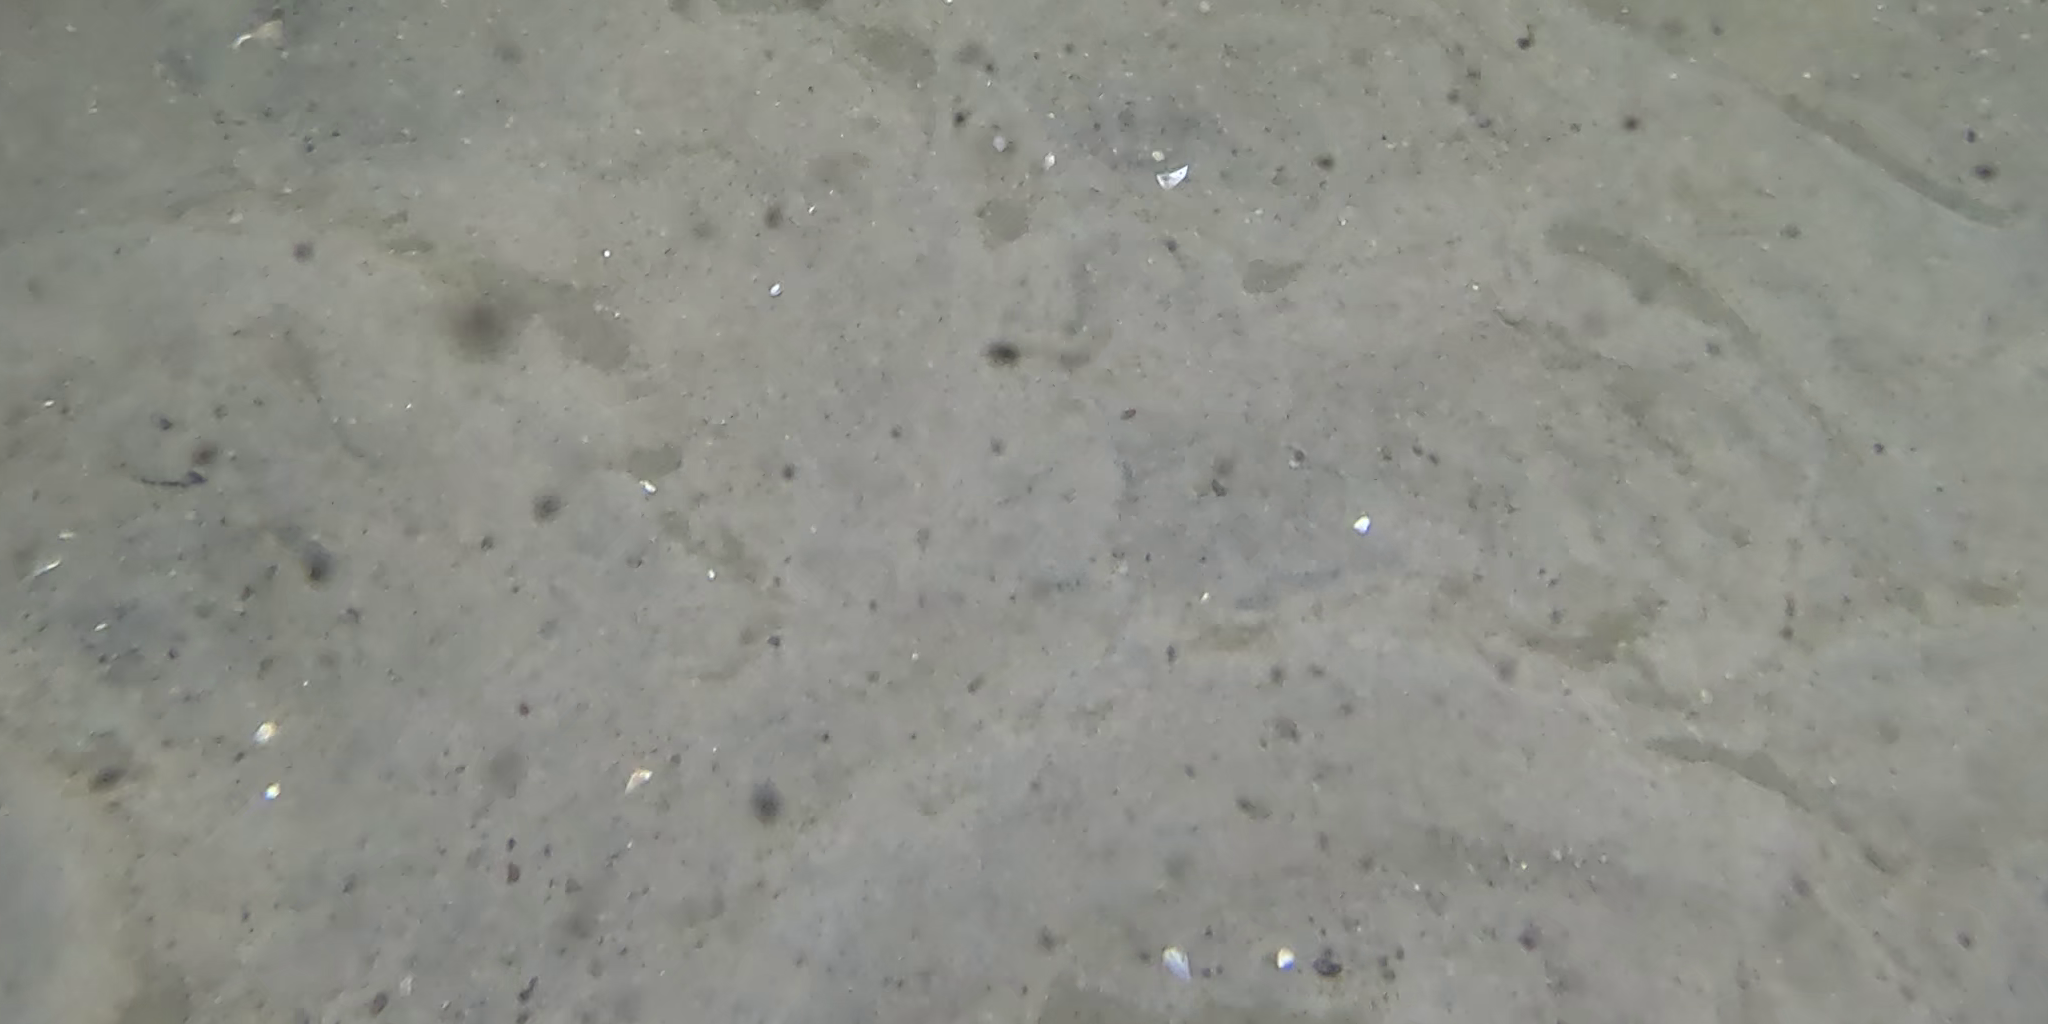
Seabed habitat: sand